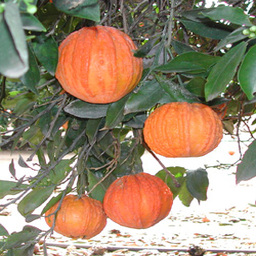
Label: Orange